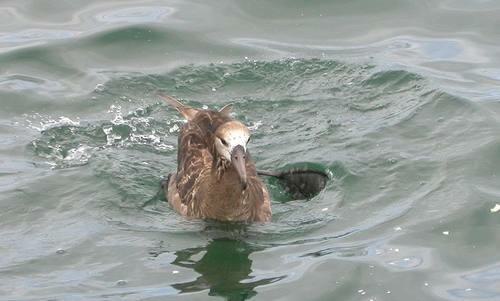
A photo of a black footed albatross